United States Department of State

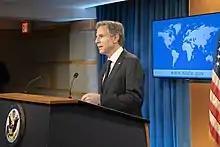
Secretary of State Antony Blinken delivers remarks to the media

The Executive Branch and the Congress have constitutional responsibilities for US foreign policy. Within the Executive Branch, the Department of State is the lead US foreign affairs agency, and its head, the secretary of state, is the president's principal foreign policy advisor. The department advances US objectives and interests in the world through its primary role in developing and implementing the president's foreign policy. It also provides an array of important services to US citizens and to foreigners seeking to visit or immigrate to the United States.